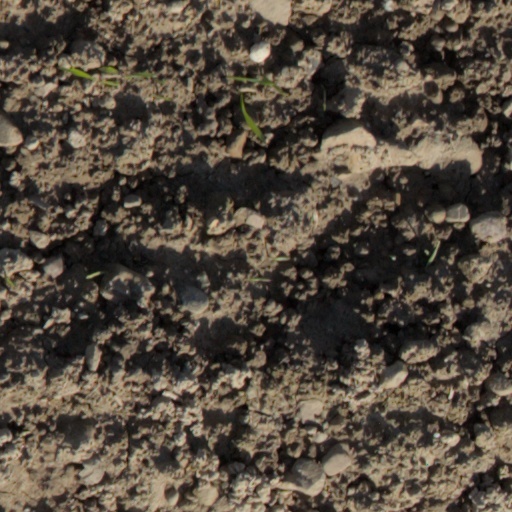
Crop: wheat